Terry Kraft

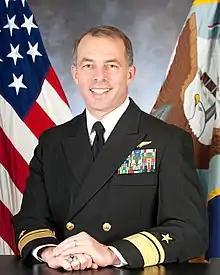

Terry B. Kraft is a retired rear admiral of the United States Navy, formerly commanding the U.S. Naval Forces Japan. He is a Naval Flight Officer whose previous commands include Electronic Attack Squadron 131 (VAQ-131), , and . He was one of several senior officers implicated in the Fat Leonard scandal.